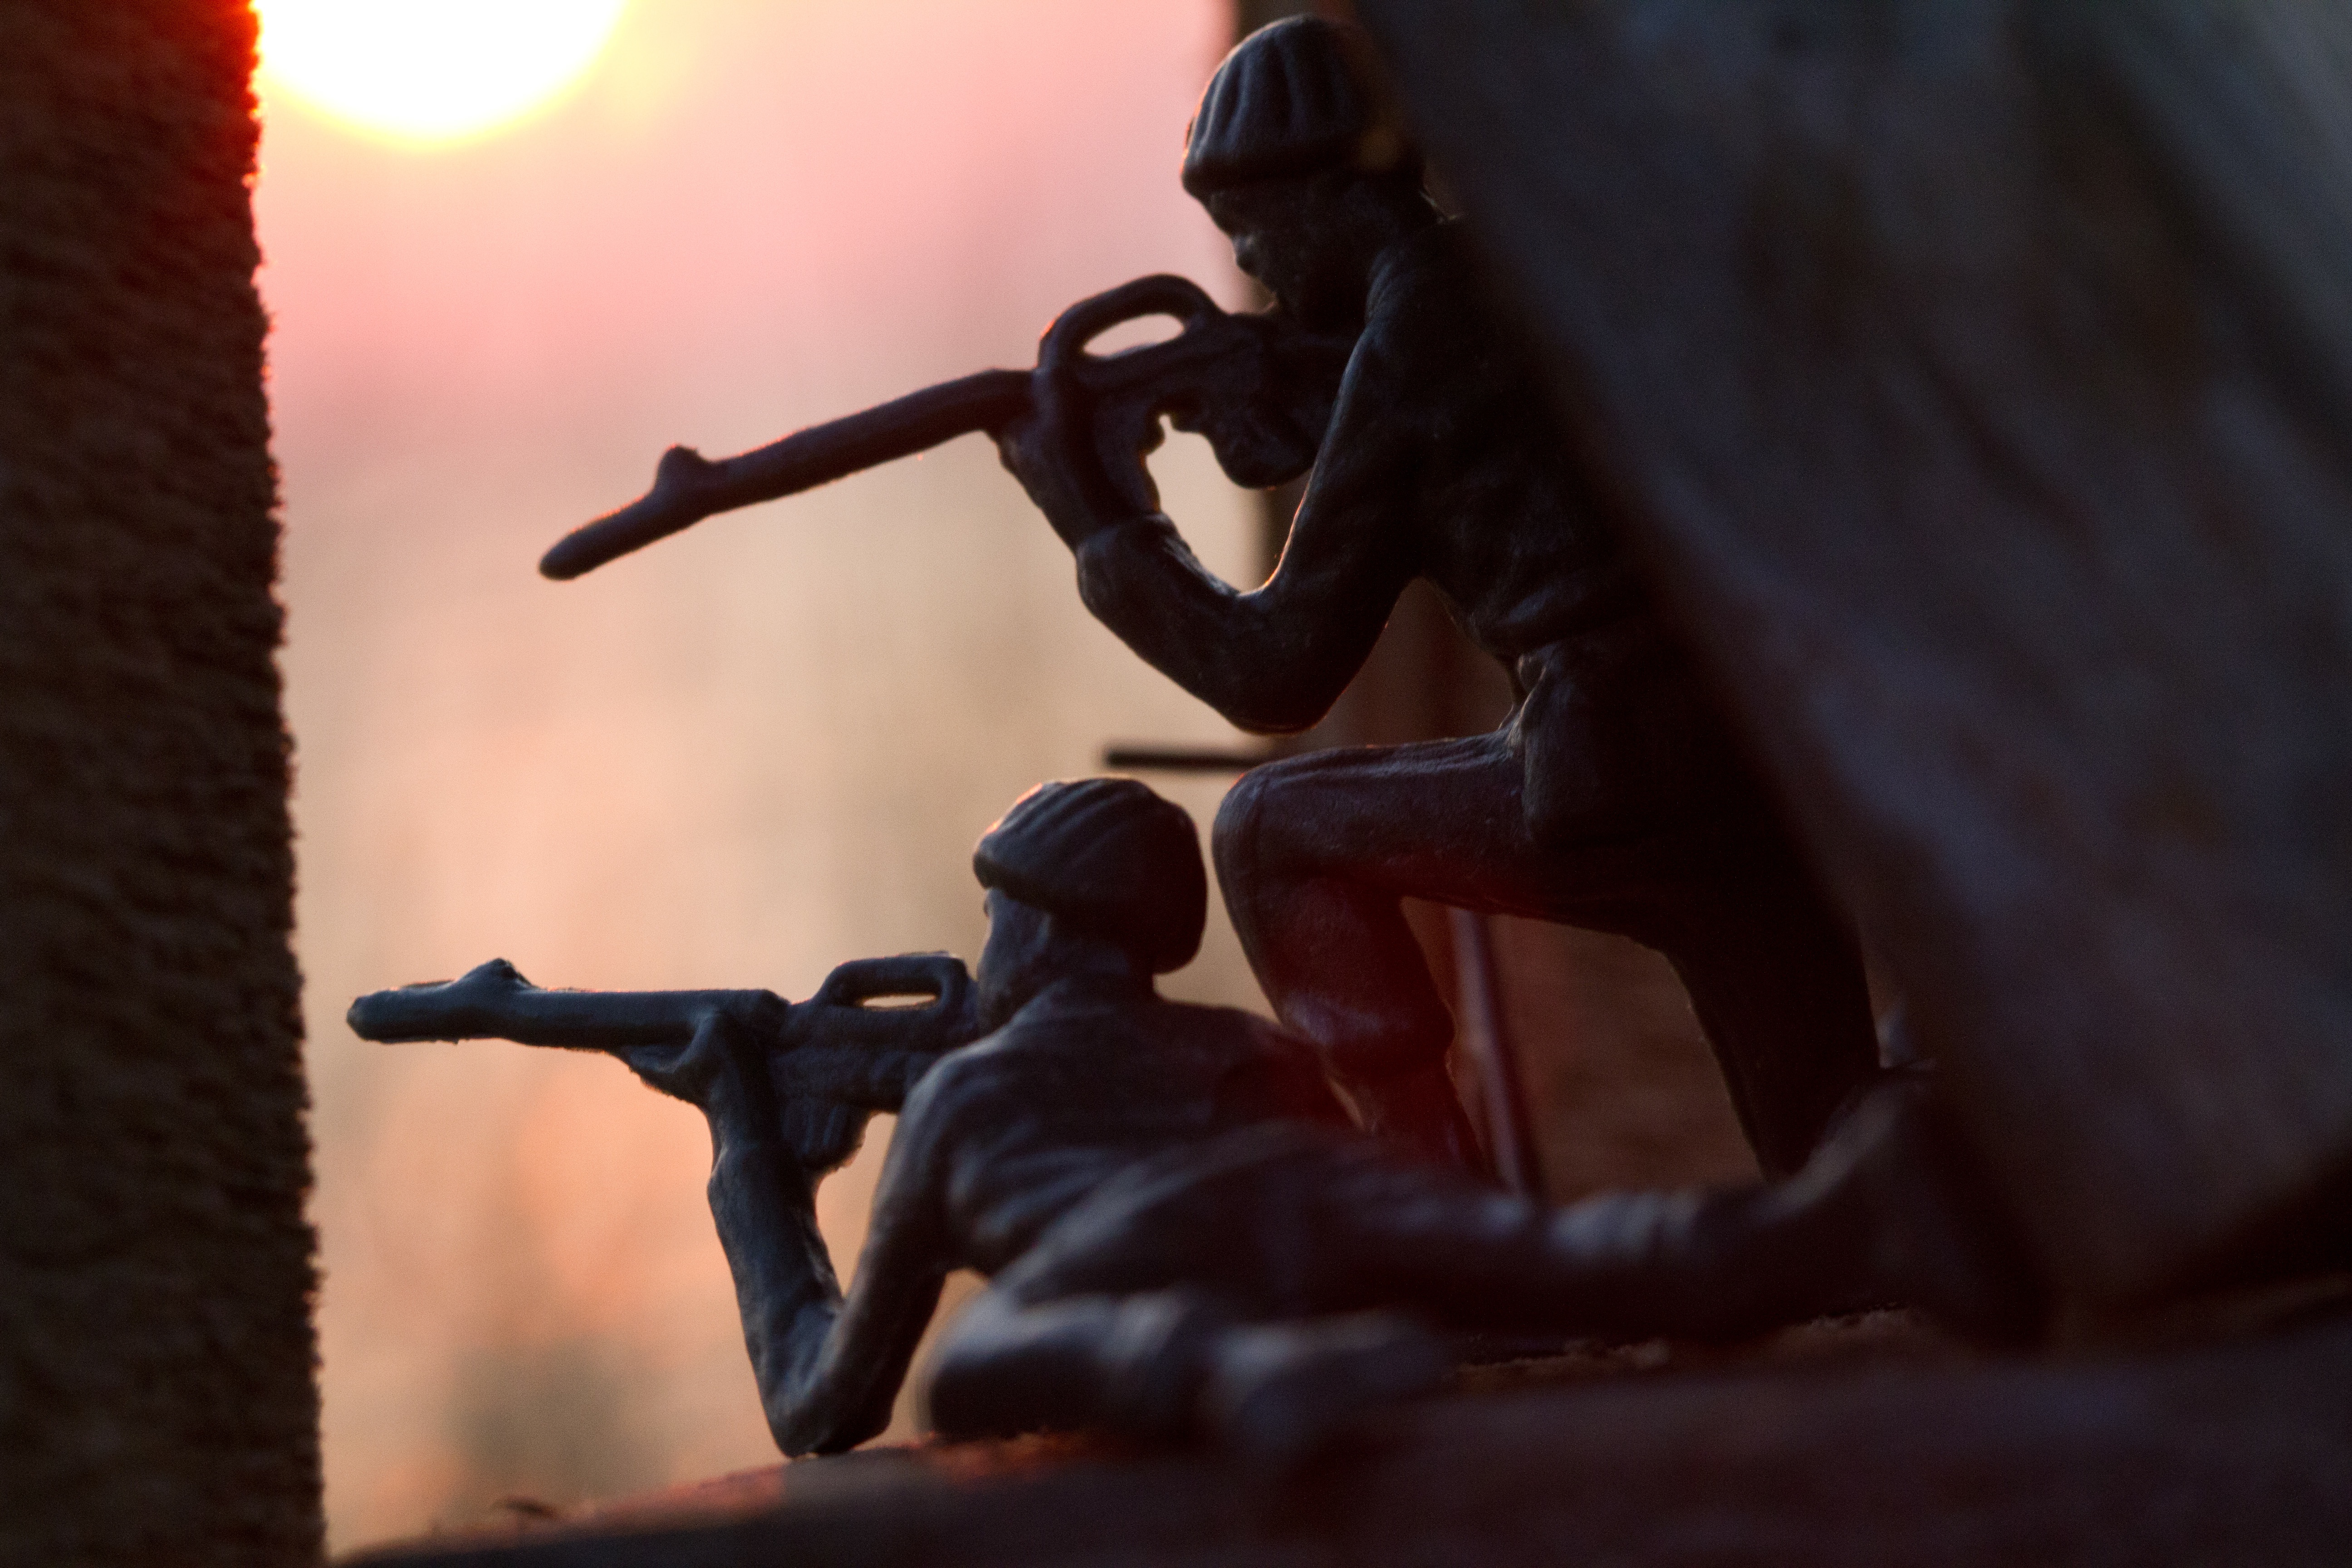
soldier, darkness, screenshot